Jennifer McKenzie (politician)

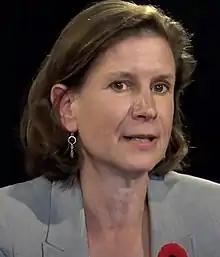

Jennifer McKenzie (born 1962) is a Canadian politician and former leader of the New Brunswick New Democratic Party. She was acclaimed as leader on August 10, 2017. On February 25, 2019, a day after losing a leadership review on whether or not a new leadership election should be held within six months, she resigned as leader rather than run as a leadership candidate.